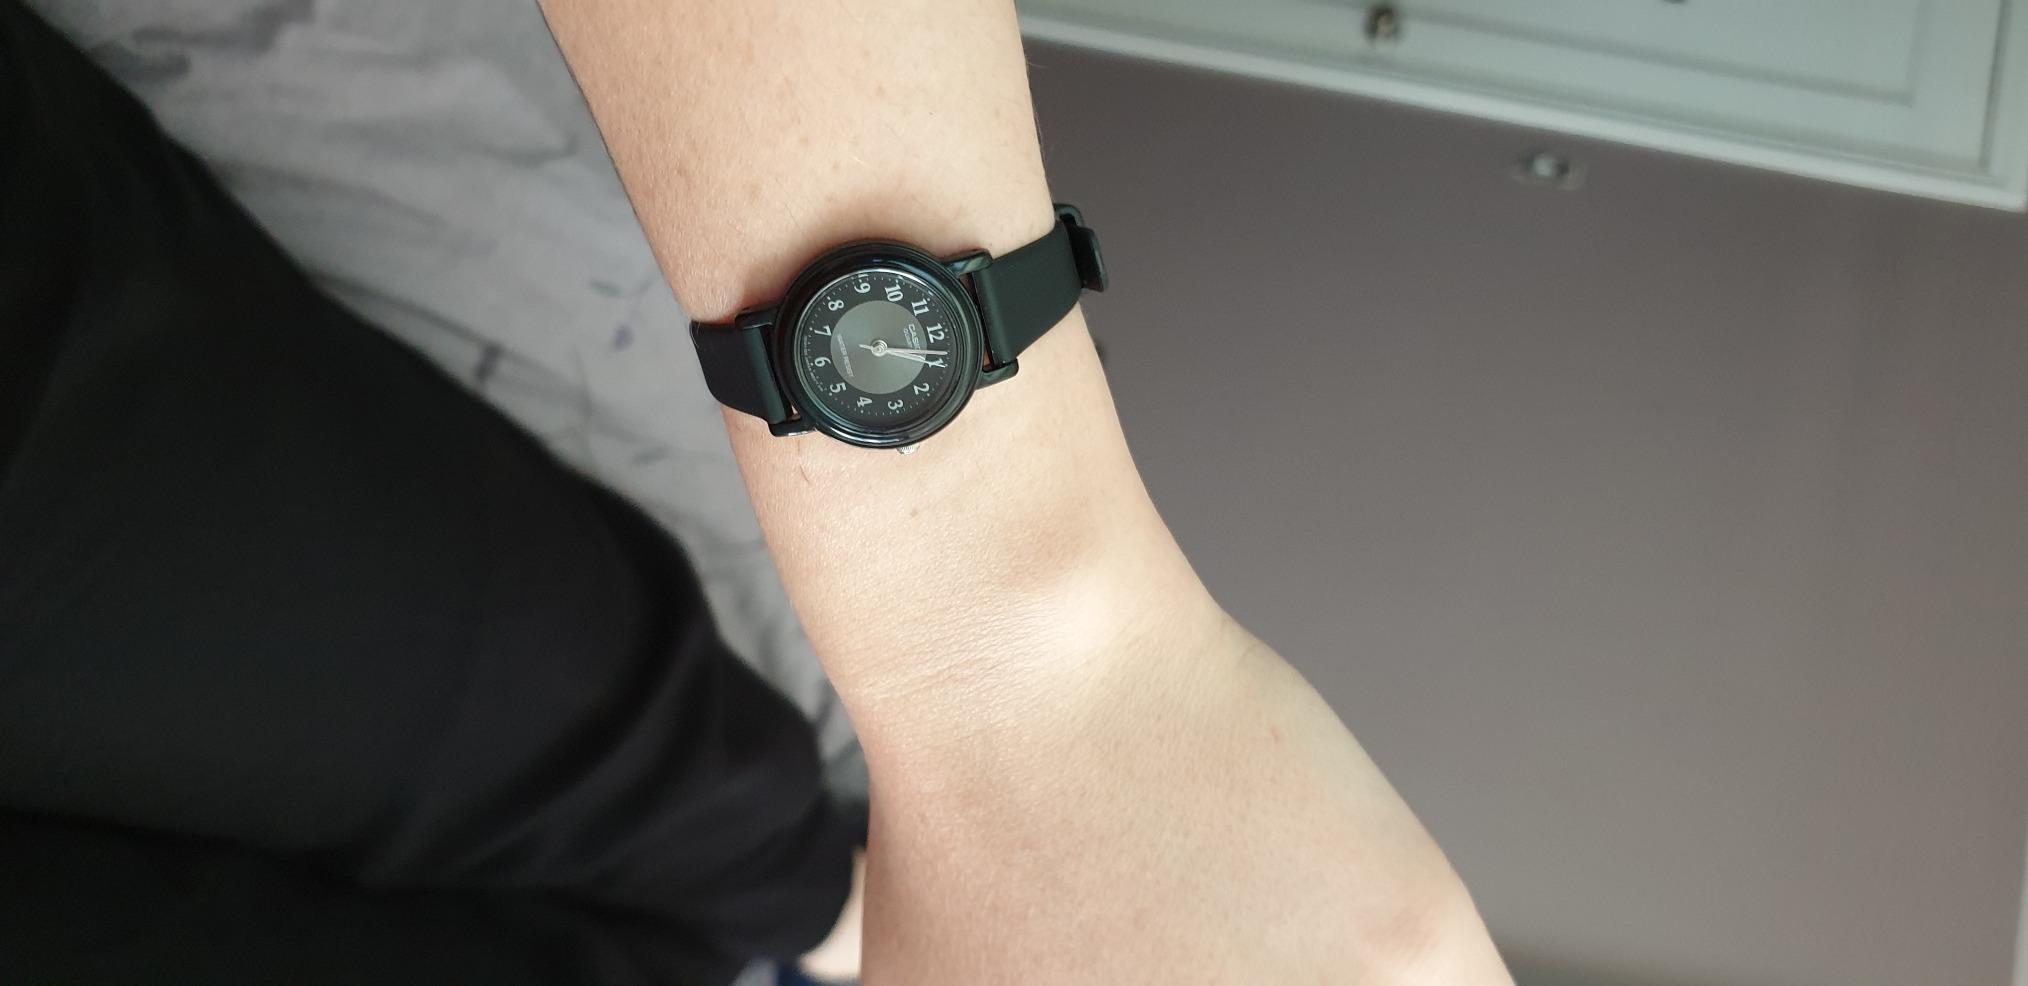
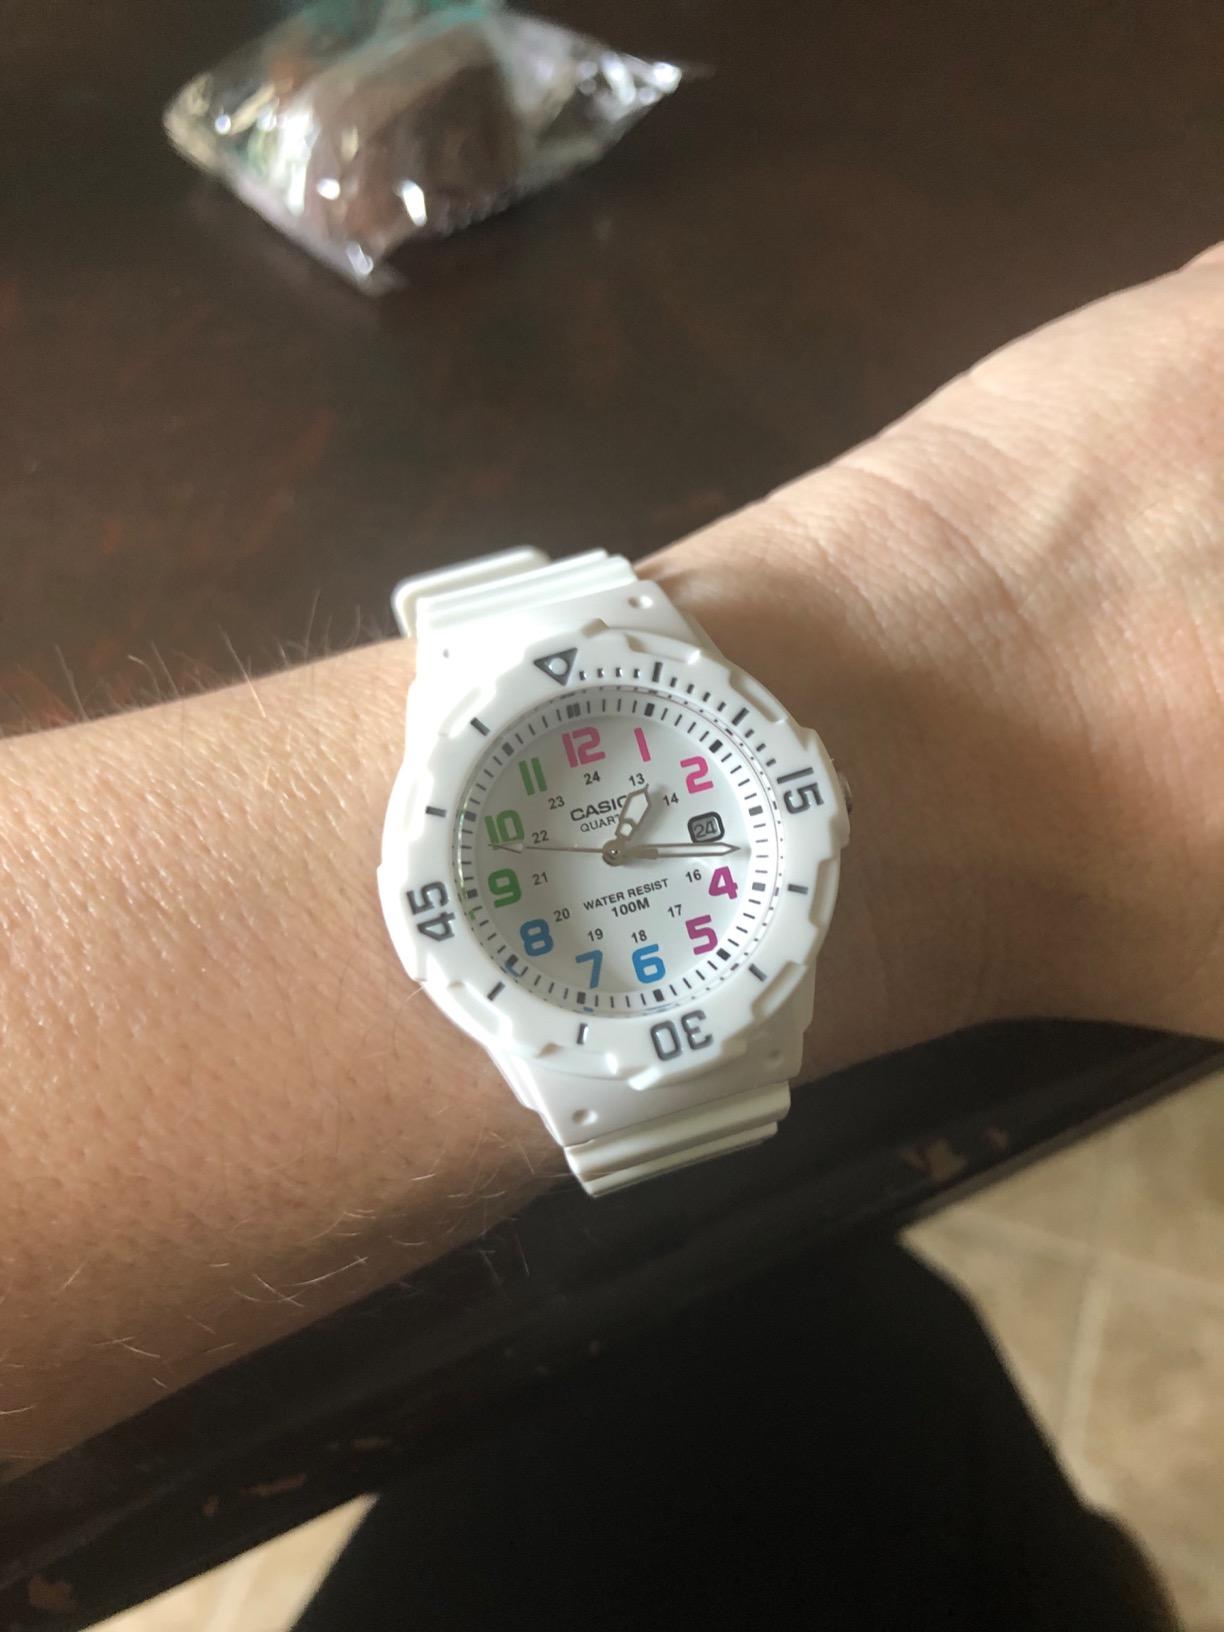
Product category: accessories_watch
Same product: no